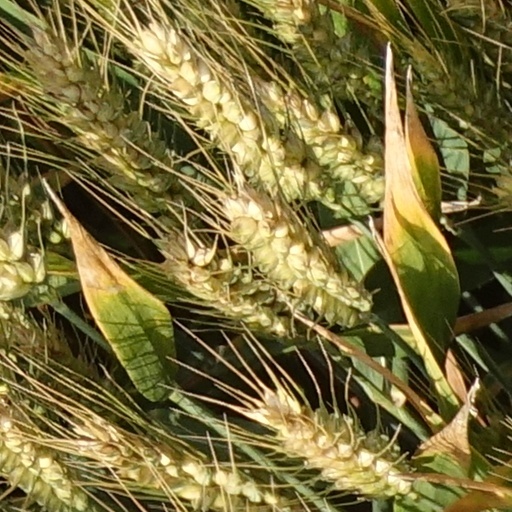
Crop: wheat